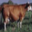
Label: cattle